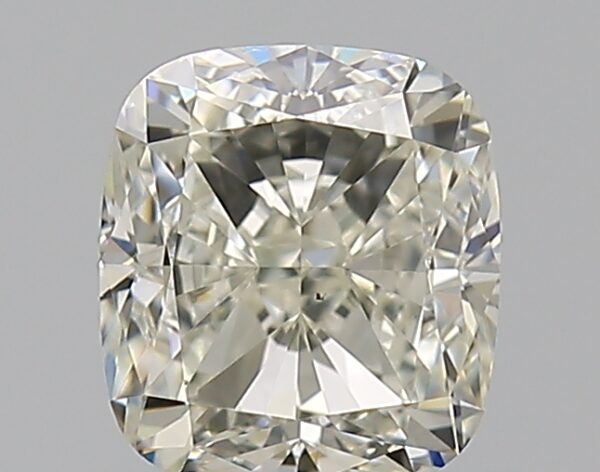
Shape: cushion
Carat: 1
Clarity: VS1
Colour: L
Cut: VG
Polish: EX
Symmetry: VG
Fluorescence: ST
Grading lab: GIA
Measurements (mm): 5.75 x 5.17 x 3.69